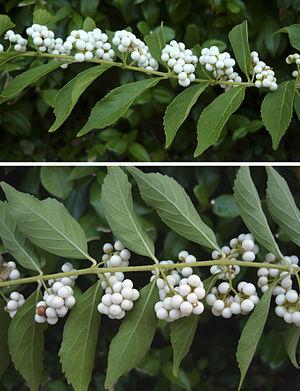
Les Callicarpes forment le genre Callicarpa : ce sont des arbustes de la famille des Lamiacées originaires d'Amérique du Nord ou d'Asie : Chine, Corée, Japon. Les horticulteurs apprécient notamment leurs baies décoratives de couleur rose, violet, mauve, plus rarement blanches, qui sont à l'origine de leur nom vernaculaire d'arbustes aux bonbons bien qu'elles ne soient pas comestibles par les humains, car très astringentes.